Airbus A340

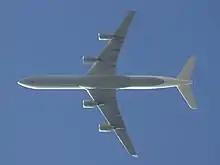
The 9.2 aspect ratio and 31° sweep of the A340-600 wing

British Aerospace accepted £450 million funding from the UK government, short of the £750 million originally requested. Funds from the French and West German governments followed thereafter. Airbus also issued subcontracts to companies in Austria, Australia, Canada, China, Greece, Italy, India, Japan, South Korea, Portugal, the United States, and Yugoslavia. The A330 and A340 programmes were jointly launched on 5 June 1987, just prior to the Paris Air Show. The program cost was $3.5 billion with the A330, in 2001 dollars. The order book then stood at 130 aircraft from 10 customers, apart from the above-mentioned Lufthansa and International Lease Finance Corporation (ILFC). Eighty-nine of the total orders were A340 models. At McDonnell Douglas, ongoing tests of the MD-11 revealed a significant shortfall in the aircraft's performance. An important carrier, Singapore Airlines (SIA), required a fully laden aircraft that could fly from Singapore to Paris, against strong headwinds during mid-winter in the northern hemisphere. The MD-11, according to test results, would experience fuel starvation over the Balkans. Due to the less-than-expected performance figures, SIA cancelled its 20-aircraft MD-11 order on 2 August 1991, and ordered 20 A340-300s instead. A total of 200 MD-11s were sold, versus 380 A340s.